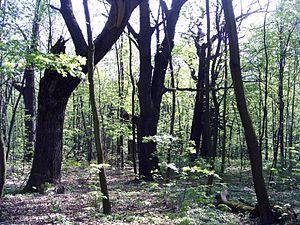
Bielany est un arrondissement de Varsovie situé au nord-ouest de la ville. Il joue un rôle plutôt résidentiel car il comprend quelques cités à caractère plutôt suburbain. L'arrondissement est bordé au sud par ceux de Bemowo et Żoliborz, à l'est par la Vistule et l'arrondissement de Białołęka et au nord par les villes de Izabelin et Łomianki.